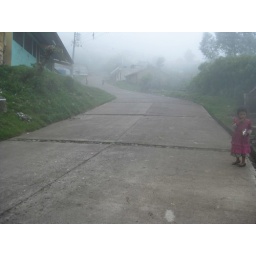
insanely steep pavement section in the clouds